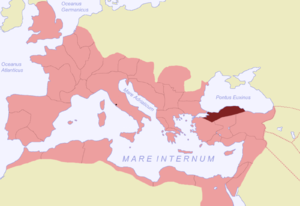
La Bithynie et Pont est une province romaine située en Asie mineure, le long de la côte du Pont-Euxin. Elle a été constituée par la réunion de l'ancien royaume de Bithynie, annexé en 74 av. J.-C., et d'une partie de l'ancien royaume du Pont, annexé en 63 av. J.-C. La capitale de la province était Nicomédie, ancienne capitale des rois de Bithynie, à l'extrémité orientale de la mer de Marmara.
Le royaume du Pont est un royaume antique situé sur la côte méridionale de la mer Noire, dont il contrôlait aussi plus ou moins le pourtour. Aujourd'hui, le cœur de cette région se trouve en Turquie.
La Bithynie est une région historique de l'Asie mineure située sur la côte nord, entre le détroit du Bosphore, la Propontide, le Pont Euxin, la Paphlagonie, et bornée au sud par la Galatie et la Phrygie.
La province romaine de Diospontus ou Diospontos a été créée par Dioclétien lors de sa réforme du découpage des provinces romaines en diocèses. Elle est renommée Hélénopont sous Constantin en l'honneur de sa mère Hélène.